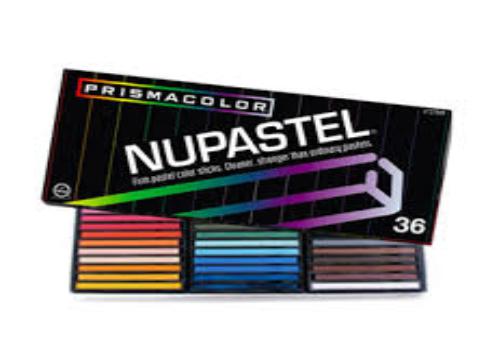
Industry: Necessities